Jackson Pollock

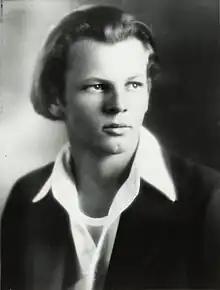
Pollock in 1928

Paul Jackson Pollock was born in Cody, Wyoming, on January 28, 1912, the youngest of five brothers. His parents, Stella May (née McClure) and LeRoy Pollock, were born and grew up in Tingley, Iowa, and were educated at Tingley High School. Pollock's mother is interred at Tingley Cemetery, Ringgold County, Iowa. His father had been born with the surname McCoy, but took the surname of his adoptive parents. Stella and LeRoy Pollock were Presbyterian; they were of Irish and Scots-Irish descent, respectively. LeRoy Pollock was a farmer and later a land surveyor for the government, moving for different jobs. Stella, proud of her family's heritage as weavers, made and sold dresses as a teenager. In November 1912, Stella took her sons to San Diego; Jackson was just 10 months old and would never return to Cody. He subsequently grew up in Arizona and Chico, California.